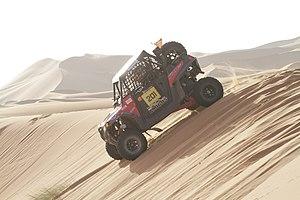
Le Rallye Merzouga est une course de rallye-raid se déroulant au Maroc. La course tire son nom du village de Merzouga. Depuis 2016, l'épreuve est intégré aux Dakar Series.